Erasmus Brussels University of Applied Sciences and Arts

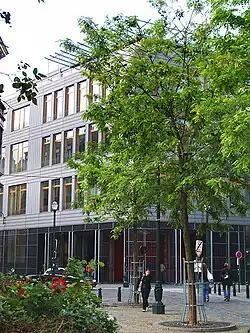
The building of the Erasmushogeschool Brussel department Campus Dansaert

The Erasmus Brussels University of Applied Sciences and Arts (Dutch: "Erasmushogeschool Brussel") is an institute of higher education based in Brussels, Belgium.